Aguilar family (Oaxacan potters)

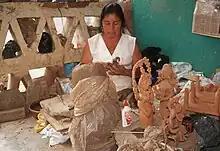
Josefina Aguilar Alcántara working with clay

Born in 1943, Guillermina Aguilar Alcántara is the first-born daughter of Isaura Alcántara Díaz and Jesús Aguilar Revilla. At an early age, she would help her mother with household chores and received no formal education. Guillermina started her artistic practice through the modeling of animal figures and would later expand her craft to reflect her surroundings and cultural customs with events such as weddings, wakes, and baptisms, to name a few. Additionally, Guillermina's work often depicts female figures in their traditional Oaxacan dress with expressive facial features as well as elements of nature.